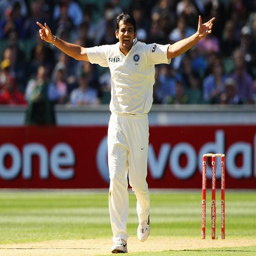
cricket player celebrates after taking the wicket